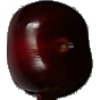
Label: cherry